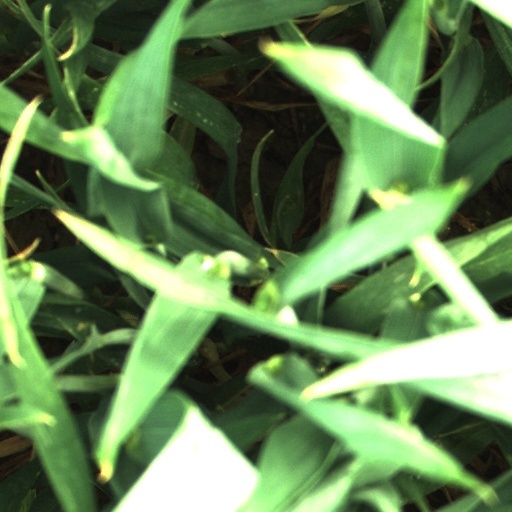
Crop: wheat